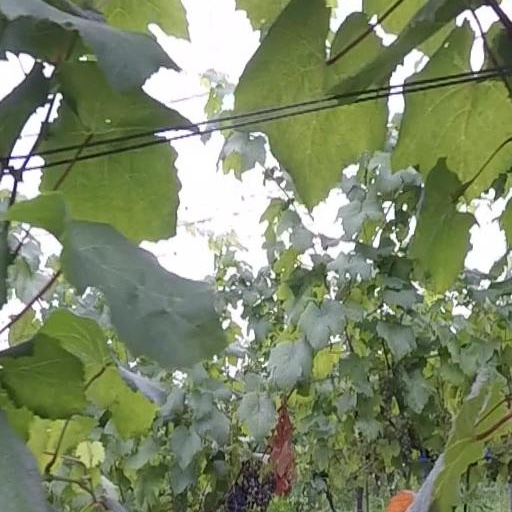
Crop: grape